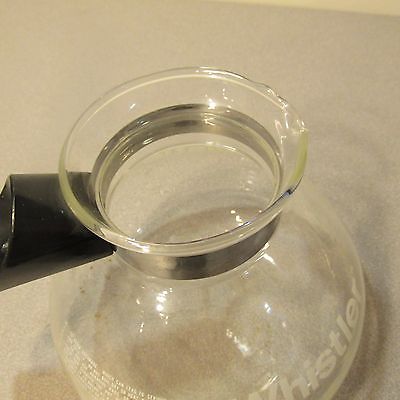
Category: kettle